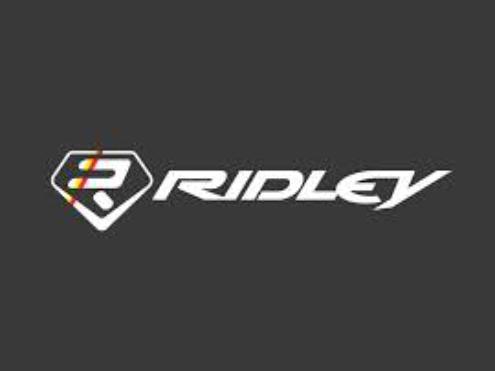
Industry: Transportation